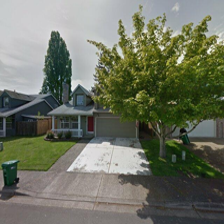
Label: streetView